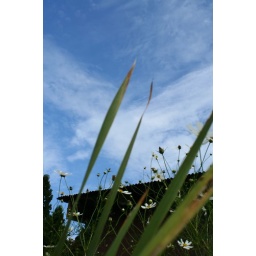
Cosmos in the blue sky #4